Edmundson Park Historic District

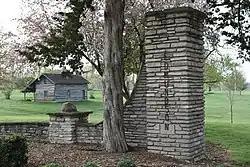

The Edmundson Park Historic District is a nationally recognized historic district located in Oskaloosa, Iowa, United States. It was listed on the National Register of Historic Places in 2007. At the time of its nomination it contained 52 resources, which included four contributing buildings, six contributing sites, 19 contributing structures, and three contributing objects. There were also 13 non-contributing buildings, five non-contributing sites, and two non-contributing structures.